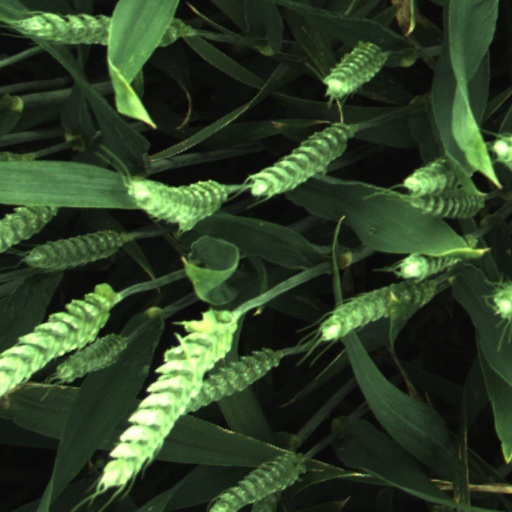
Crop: wheat